Pork pie

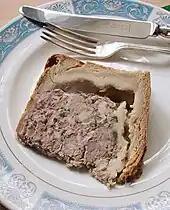
Traditional pork pie is served cold

Traditional pies use a mix of fat and cured meat, giving the filling a pink colour. They are often produced in moulds or forms, giving the outside of the pie a very regular shape. This method is simpler and cheaper for volume production, and hence the more common choice for commercial manufacturers.